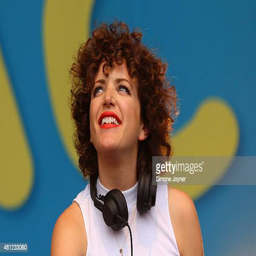
musical artist performs during day of festival